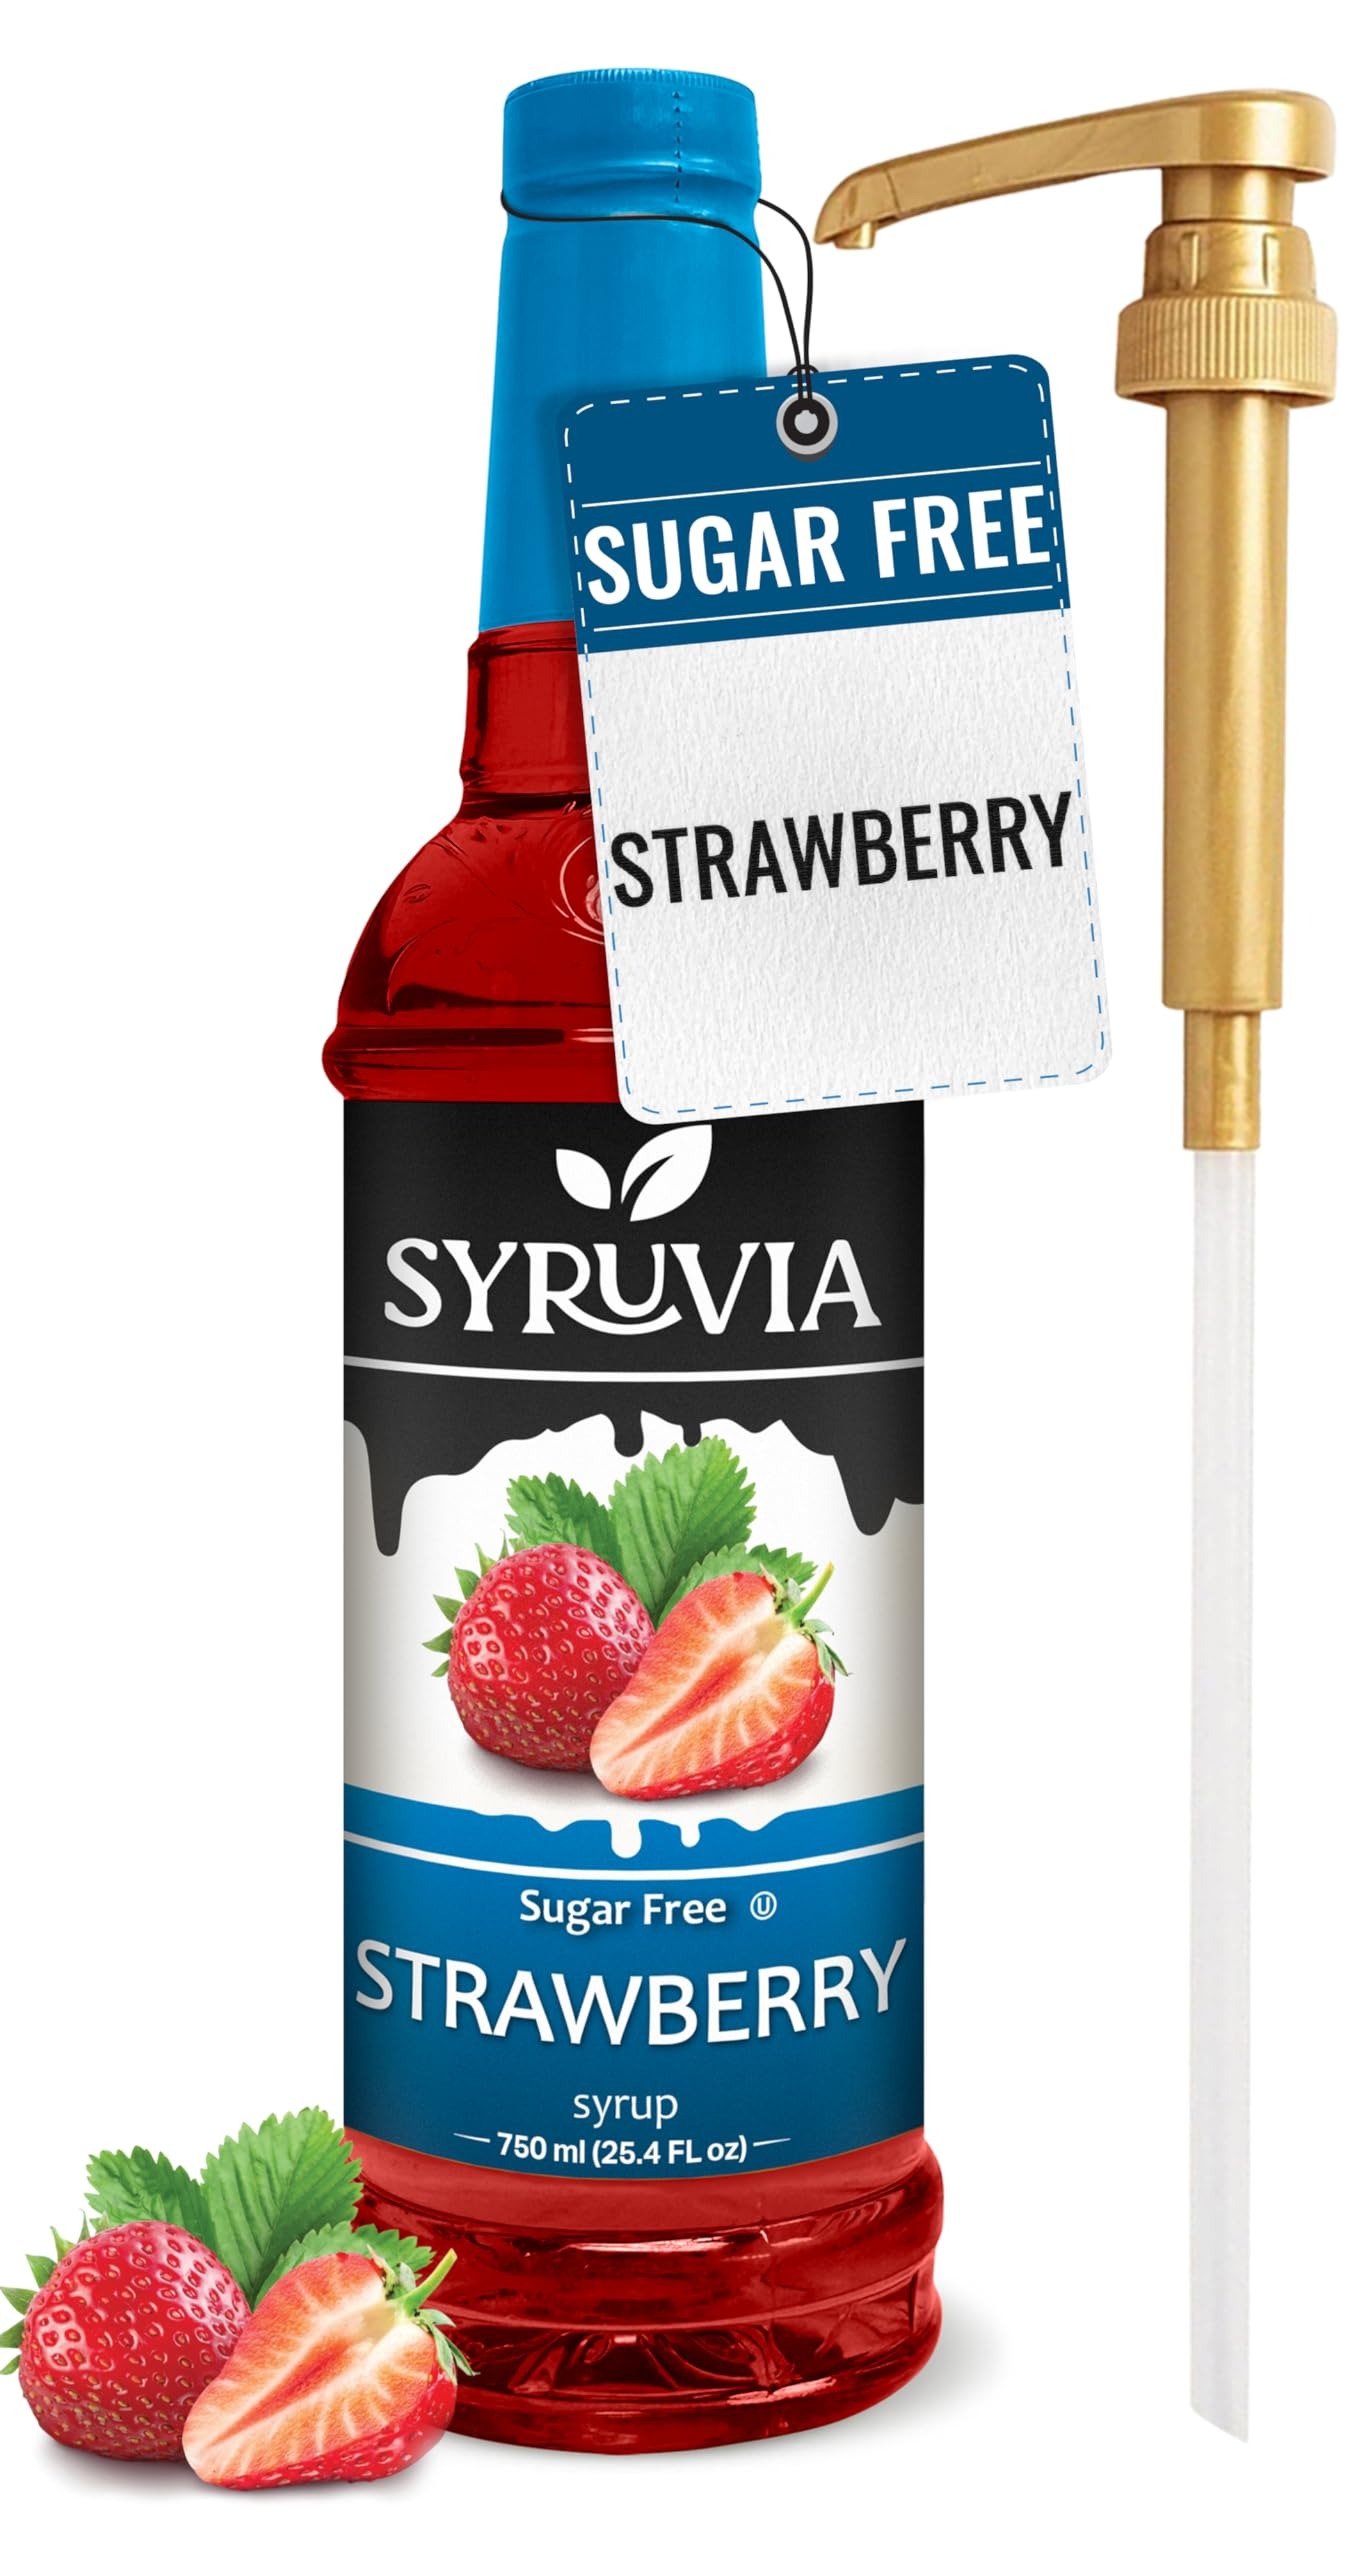
Item Name: Syruvia Sugar Free Strawberry Syrup With Syrup Pump Dispenser – Strawberry Syrup Flavor, 25.4 fl oz - Perfect for Cocktails, ice Tea, Desserts, Italian Sodas, Ice and More, Kosher and Gluten-Free
Bullet Point 1: Sugar-Free Strawberry Syrup: Experience the homely essence of Strawberry without the extra calories. Our Sugar-Free Strawberry Syrup offers the same delicious richness in a guilt-free version.
Bullet Point 2: Add Savor to Your Coffee: Awaken your senses and indulge in the delightful taste of coffee flavored to your liking with the Syruvia coffee flavoring syrup! Our syrups bring savor, aroma and a sweet note that promises to pamper your senses every morning!
Bullet Point 3: Quality You Can Trust: The Syruvia syrups for coffee drinks are made in the USA with the highest quality, most refined ingredients to ensure excellent freshness and the richest taste! The coffee syrups are Kosher-certified, free of any unnecessary fillers, and contain no added coloring, providing you with a pure and natural coffee experience
Bullet Point 4: Endless Possibilities: Thanks to its intense aroma and delightful taste, our coffee flavoring can be added to a wide range of beverages and desserts, including shakes, lattes, cappuccino, iced coffee, teas, smoothies, protein shakes, oatmeal, porridge and much more!
Bullet Point 5: A Diet-Friendly Choice: This sugar free syrup for coffee is an excellent diet-friendly choice as it has zero calories and carbs! The coffee flavoring syrup sugar free is sweetened with sucralose, adding sweetness to your beverages without the extra pounds on the scale!
Value: 25.4
Unit: Fl Oz

Price: 12.99